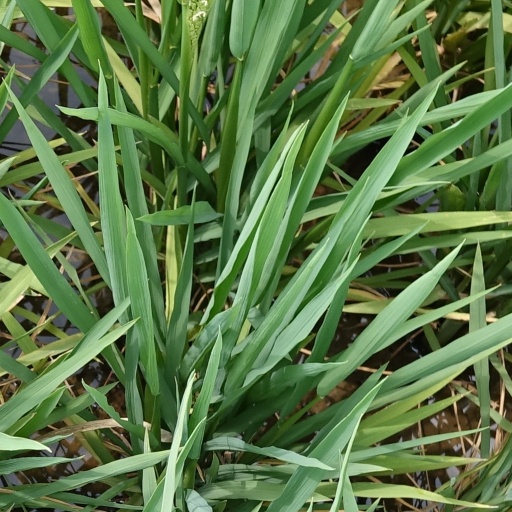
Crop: rice